Piat Joseph Sauvage

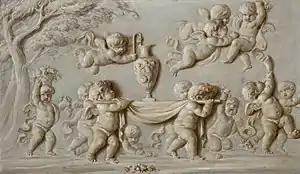
"Infant Bacchanal", grisaille

Sauvage was accepted into the Académie royale de peinture et de sculpture after he produced a trompe l'oeil painting of a round table with an embroidered cloth on which are placed a statue of a child, a helmet, books, a violin, and other items. This canvas is at the Palace of Fontainebleau which also has other over the door decorative works by Sauvage.